Lucy (Australopithecus)

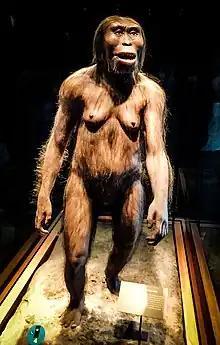
Reconstruction of Lucy at the National Museum of Anthropology in Mexico

Lucy's back is associated with approximately 9 vertebrae. Although Lucy was found with a relatively intact and well preserved sacrum, she was missing pieces in her spinal column. Lucy's discoverers and later workers had given the vertebrae provisional level assignments to locations within the vertebral column. Some vertebrae were in worse conditions than others. Lucy had a worn out upper thoracic neutral arch. Researchers have yet to find a cause as to why this particular vertebrae was in worse condition than the other pieces. While accessing and restructuring Lucy's spinal column, it was noted to have been missing pieces that leave it incomplete. Not including an oddly worn out upper thoracic neutral arch, and the lumbar vertebrae, the other remaining thoracic vertebrae were compiled to form an incomplete formation. The formation was arranged from the sixth thoracic vertebrae (T6) to its caudal end (T12), with the seventh thoracic vertebrae (T7) missing. the continuity differs in the thoracic series between researchers and is being re-evaluated. Although new studies and reassessments are being done, they do not refute previous work or conclusions about Lucy's spine.